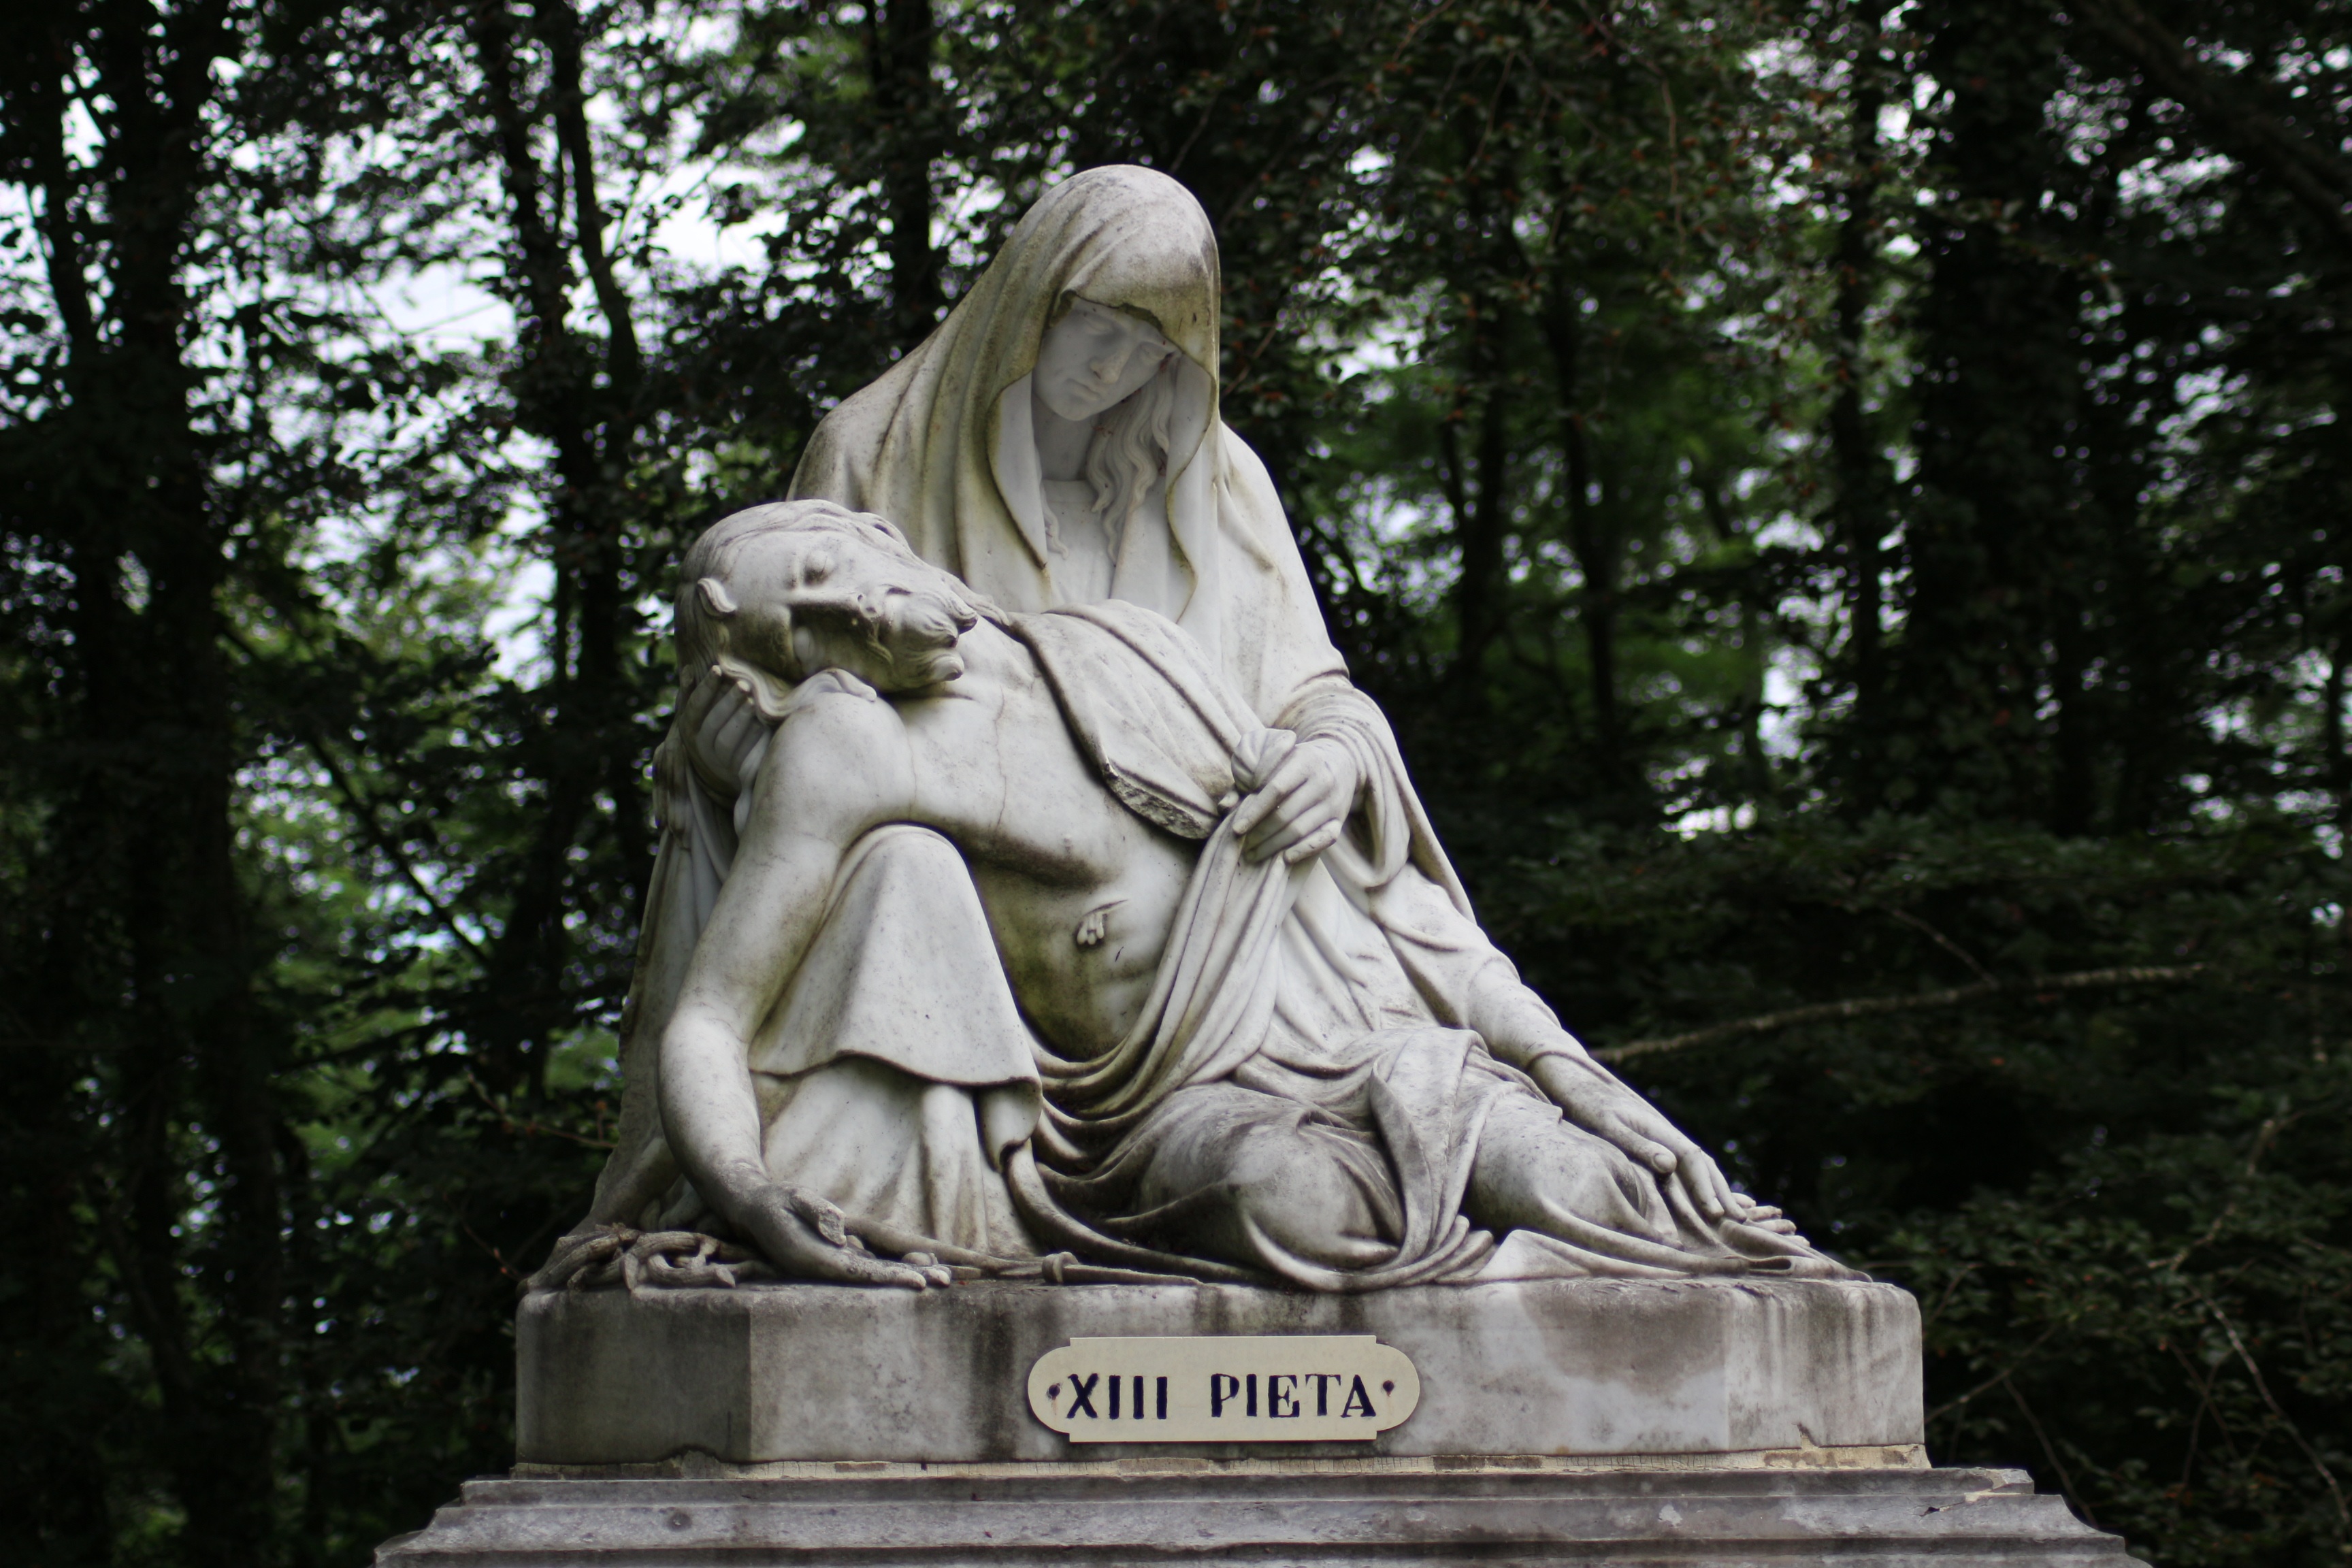
monument, statue, sculpture, christ, memorial, art, mary, virgin, carving, redemption, suffering, stone carving, virgin mary, mother and son, pietat, christian art